Cuffee

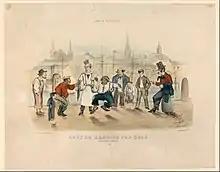
A racist depiction of a scene in the Catherine market of New York titled; ""Cuffee dancing for eels"" (1857).

The name was used in the United States as a derogatory term to refer to Black people. For example, Jefferson Davis, then a US Senator from Mississippi who later became the President of the Confederate States, said that the discussion of slavery in the "Dred Scott v. Sandford" case was merely a question of "whether Cuffee should be kept in his normal condition or not."